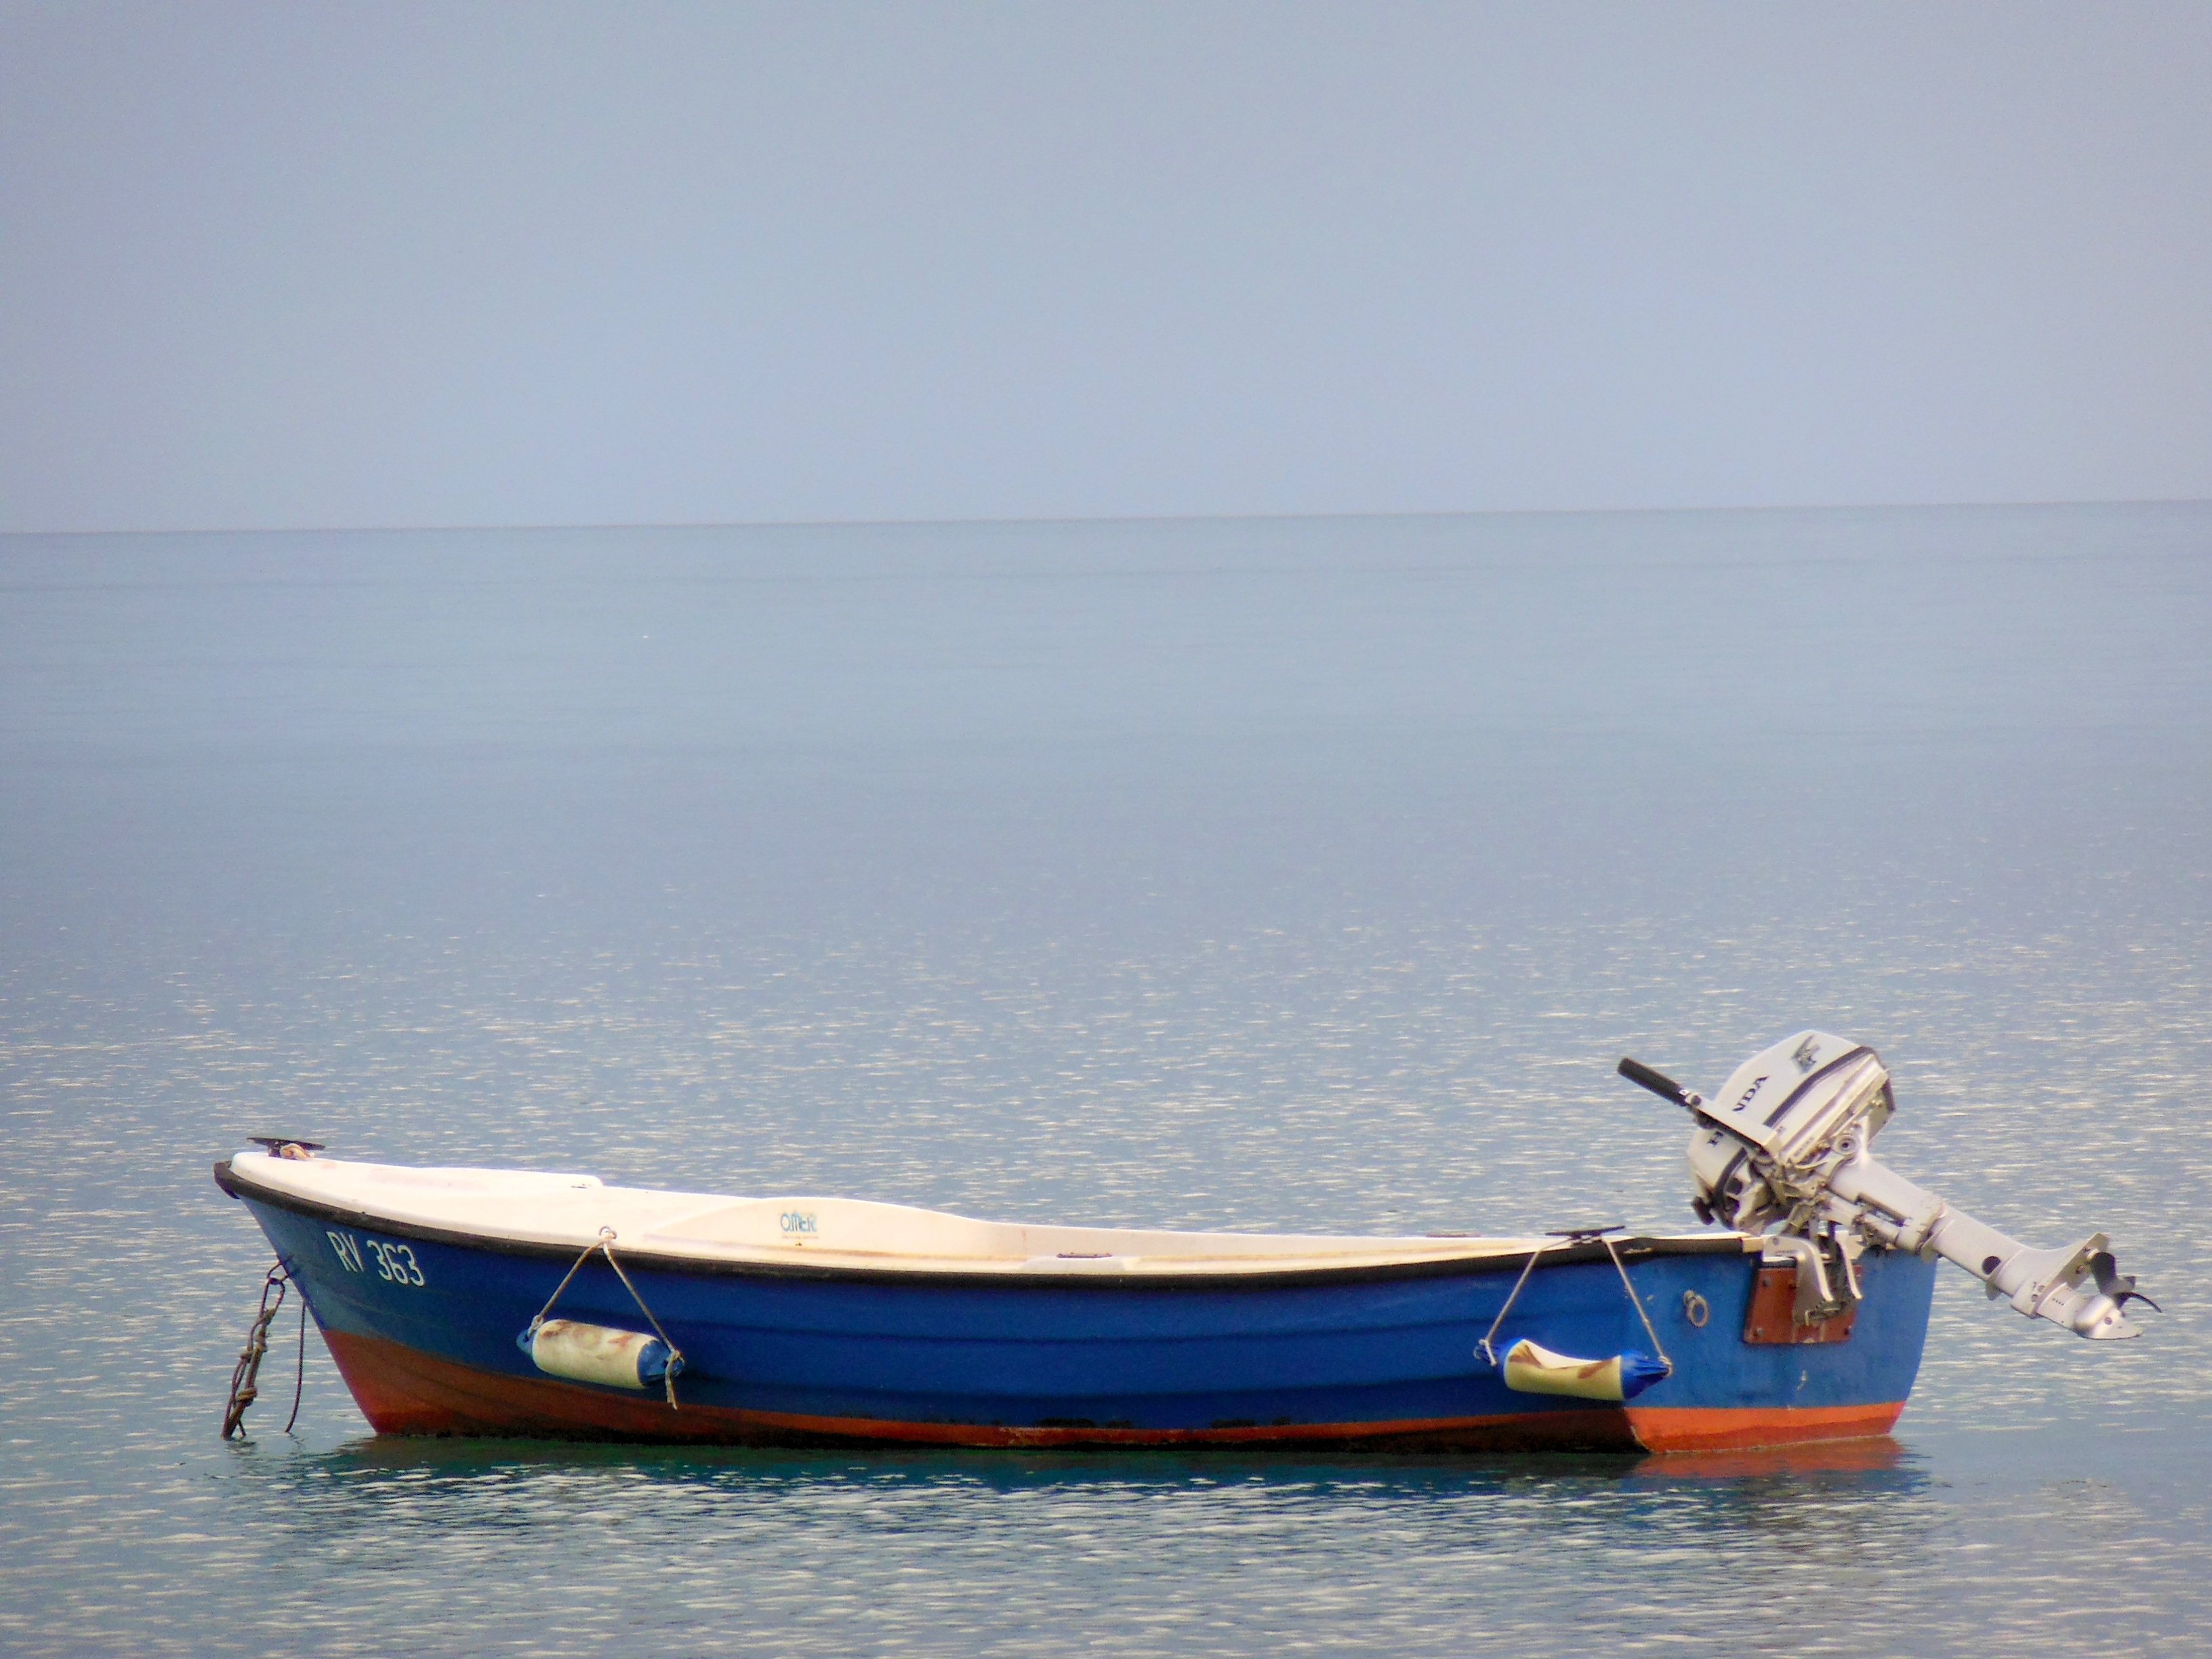
beach, sea, boat, ship, boot, vehicle, bay, island, rest, sailboat, motorboat, croatia, boating, watercraft, mood, idyll, abendstimmung, fishing vessel, powerboat, island of krk, dinghy, long tail boat, skiff, watercraft rowing